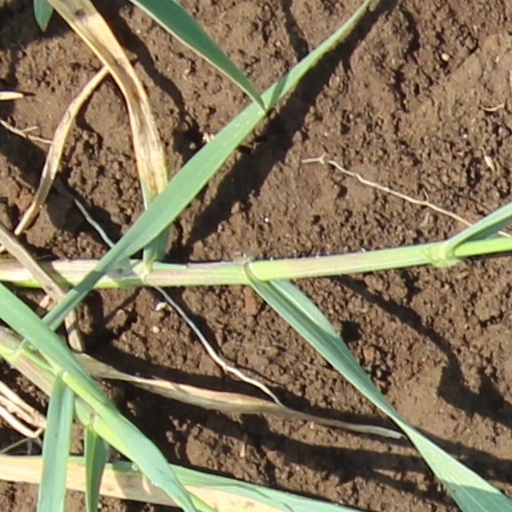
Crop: wheat